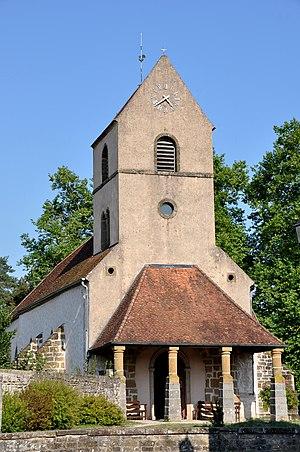
Bourguignon-lès-Conflans - église Saint-Georges This building is indexed in the Base Mérimée, a database of architectural heritage maintained by the French Ministry of Culture,
Cet article recense les monuments historiques de la Haute-Saône, en France, pour la partie nord du département.
L'église Saint-Georges est une église catholique située à Bourguignon-lès-Conflans, en France.